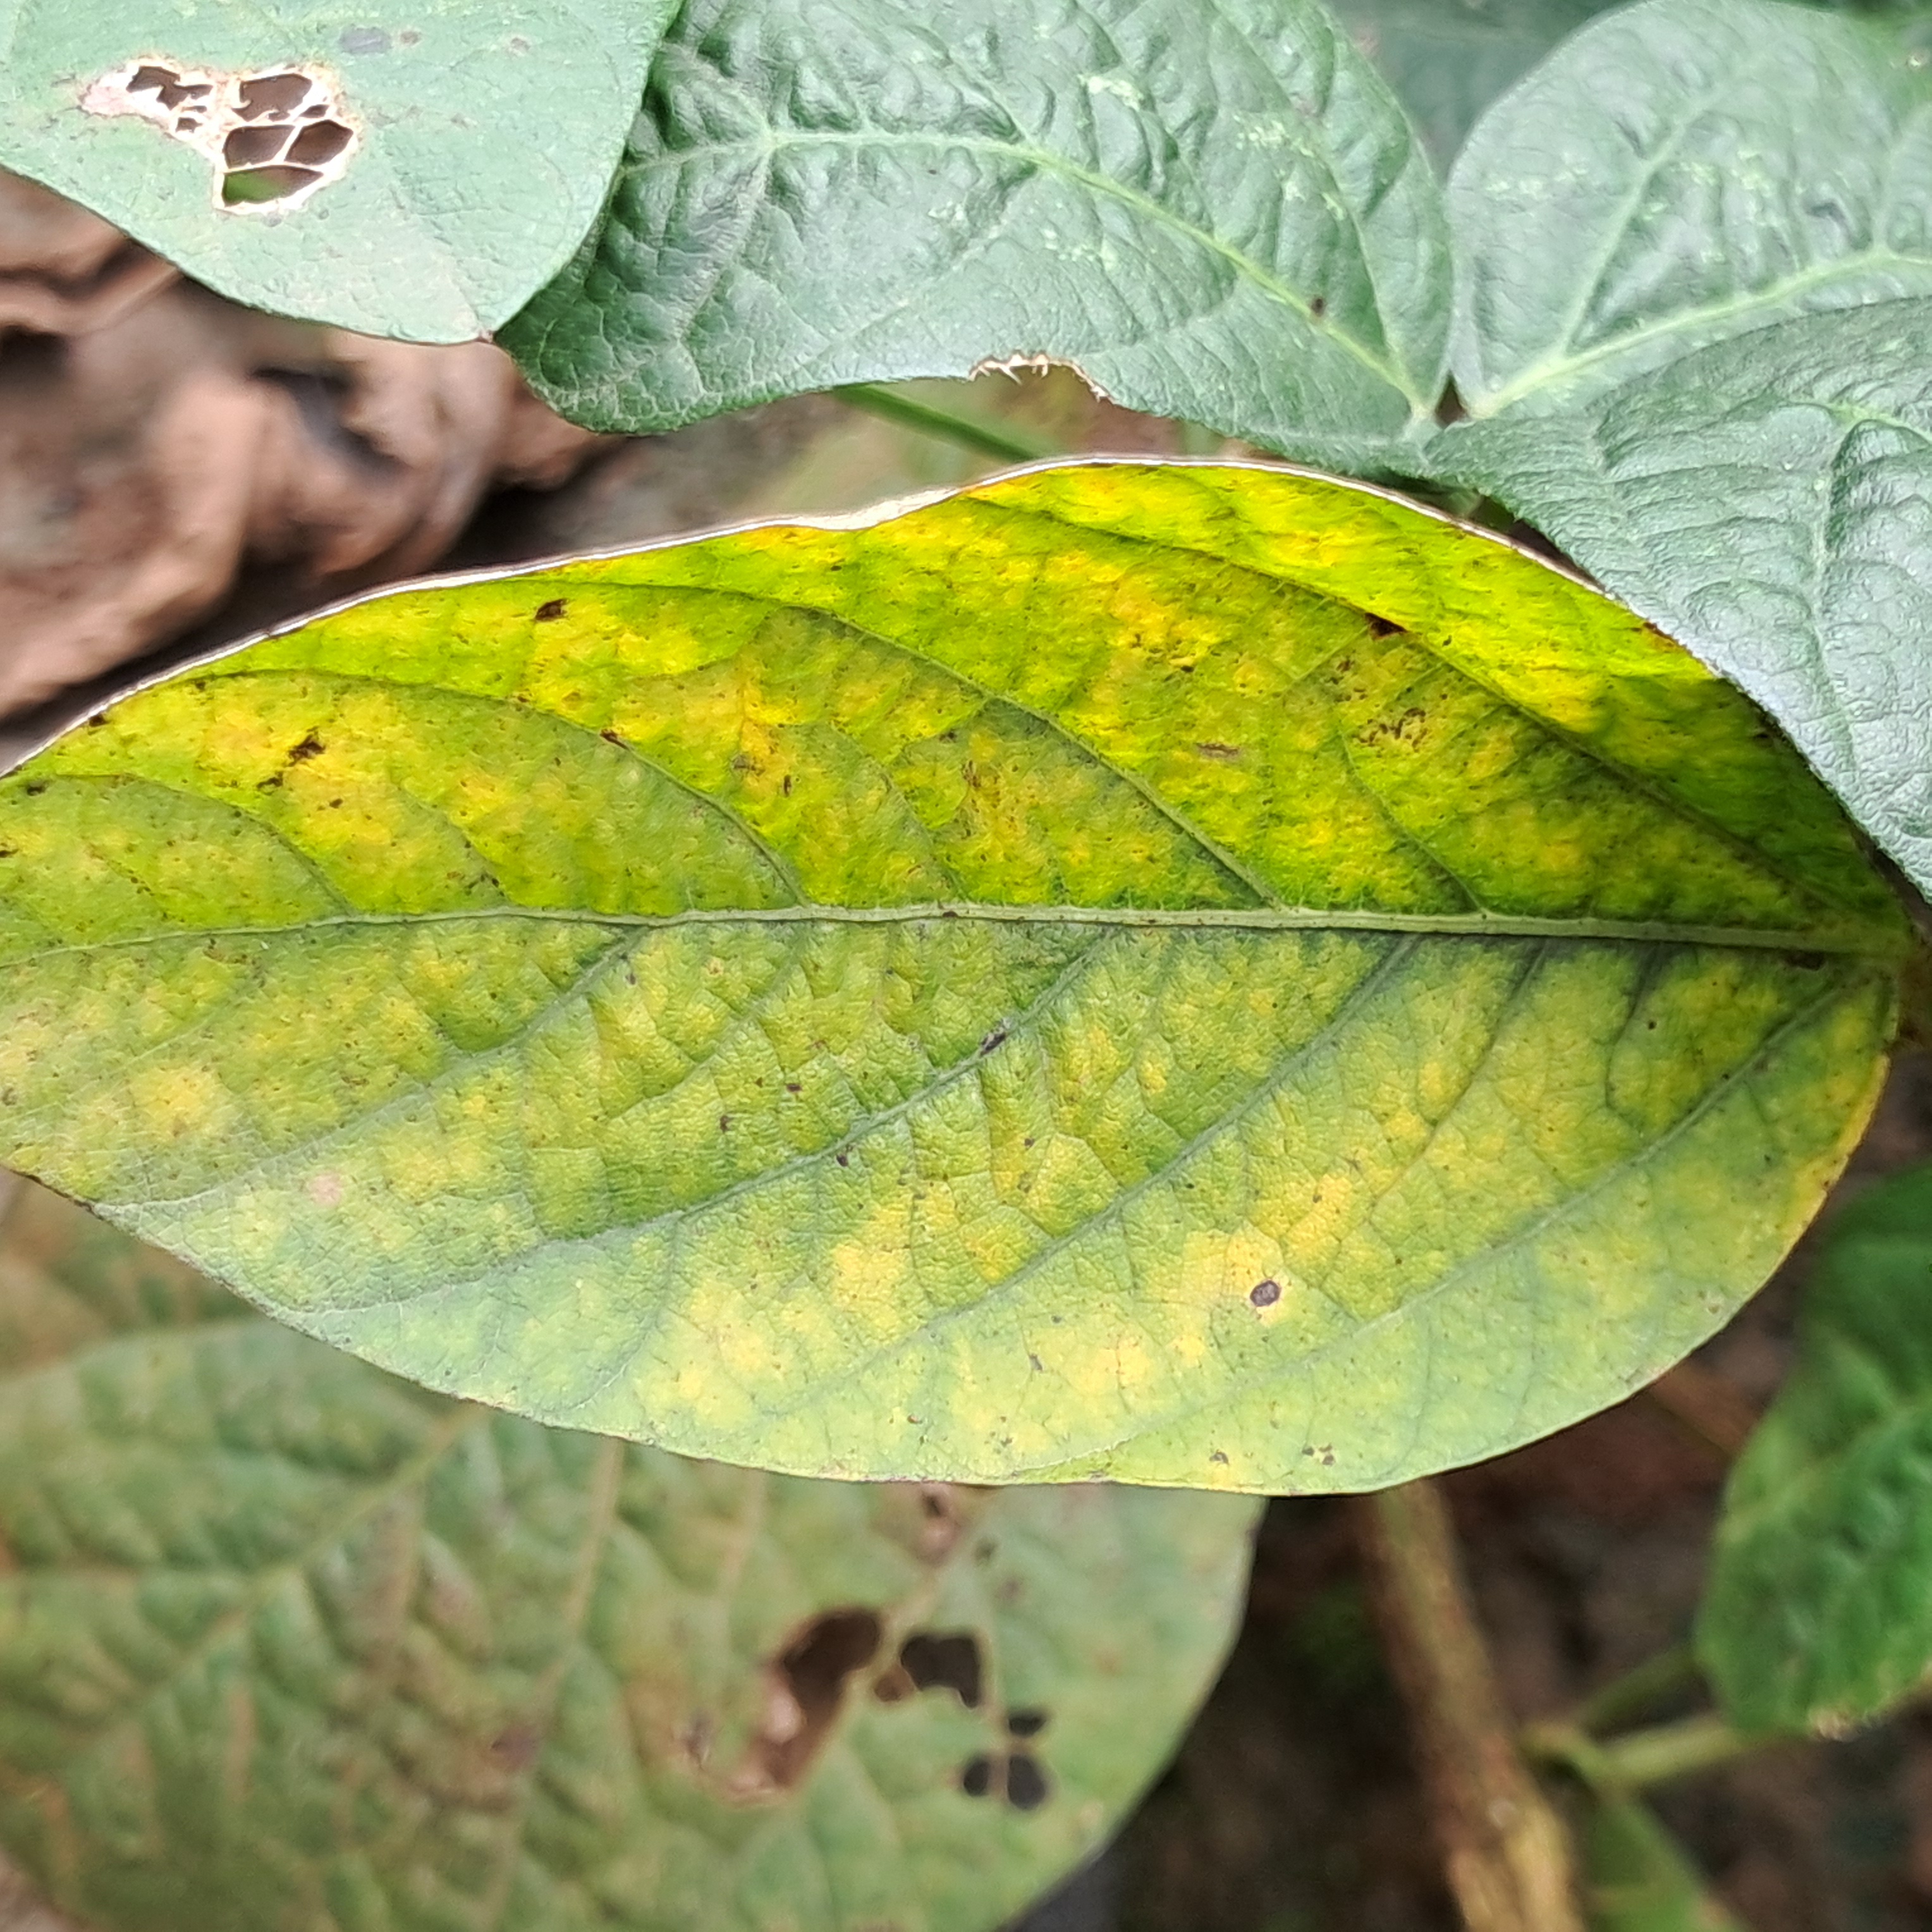
Label: Mosaic